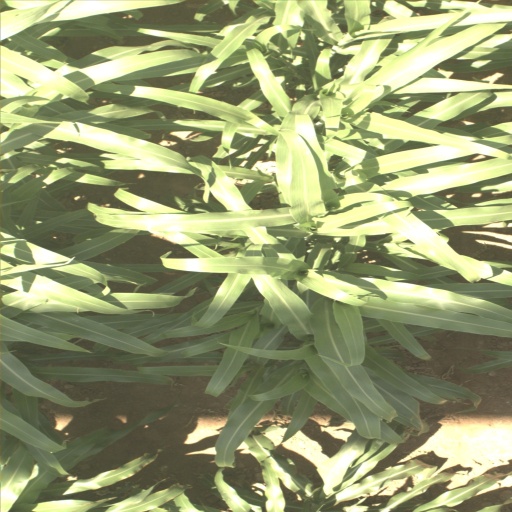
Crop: sorghum